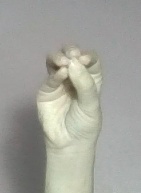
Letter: ha